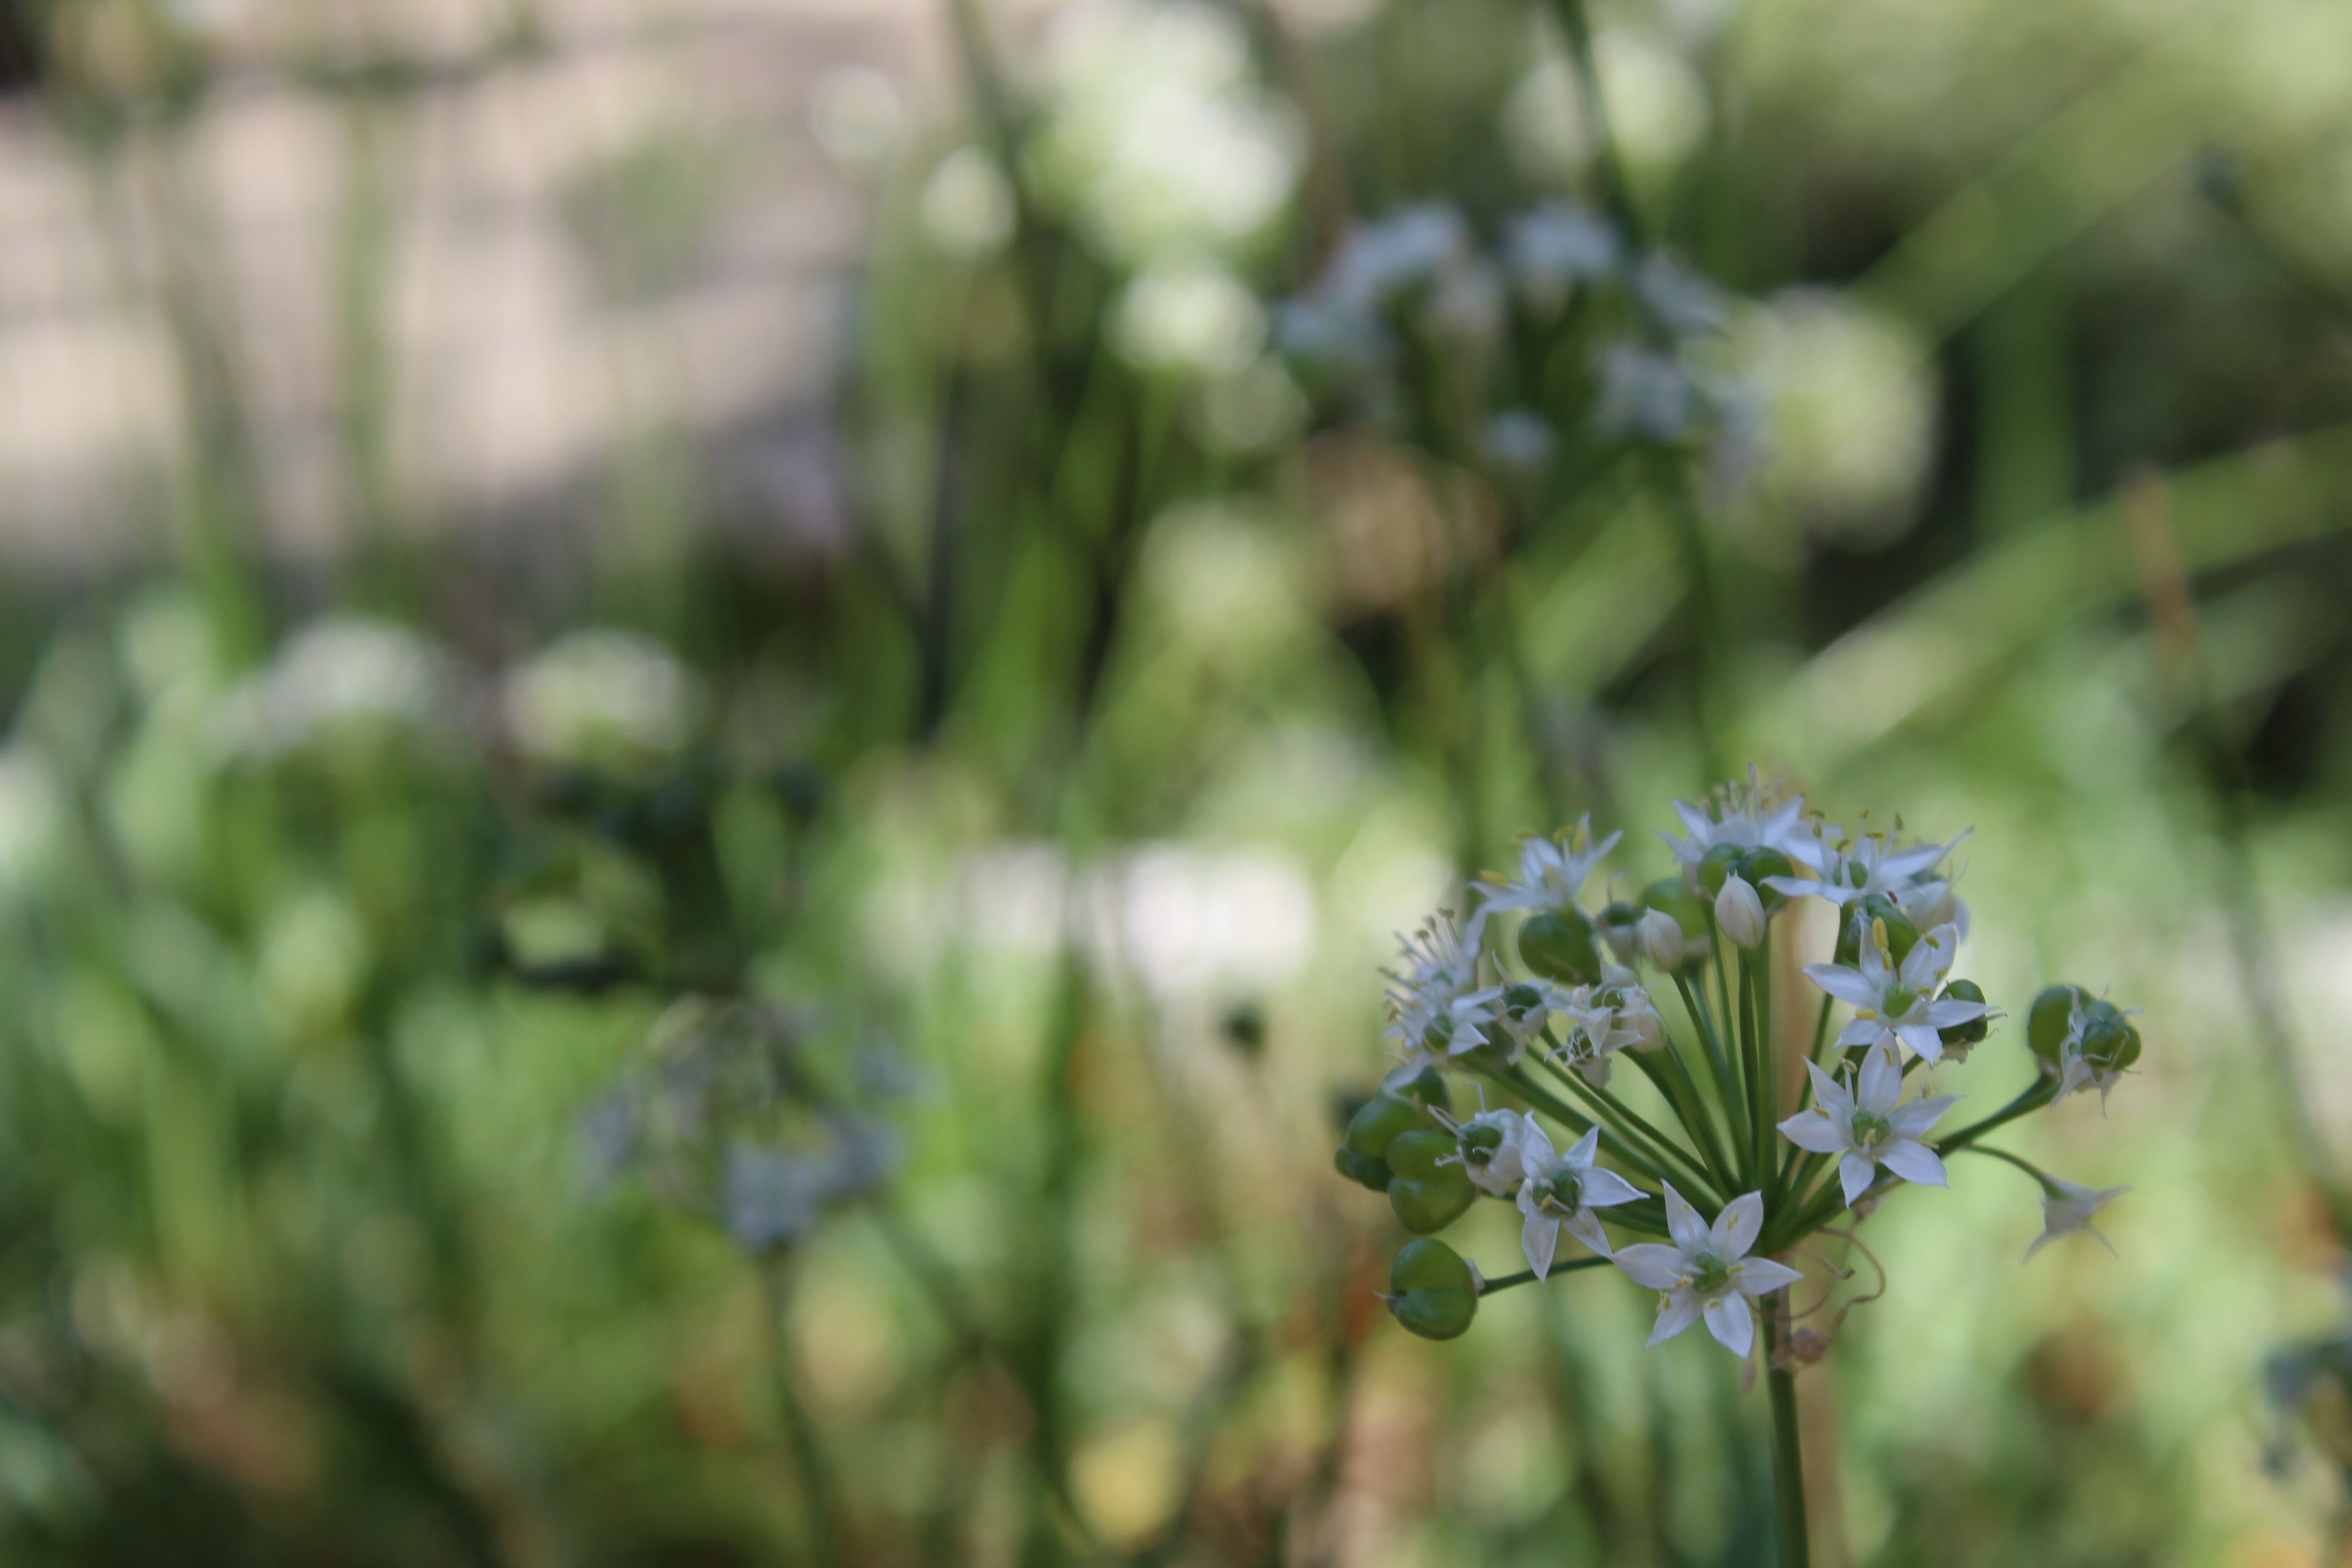
nature, grass, blossom, plant, meadow, sunlight, leaf, flower, green, produce, botany, flora, wildflower, close up, woodland, macro photography, flowering plant, grass family, plant stem, land plant